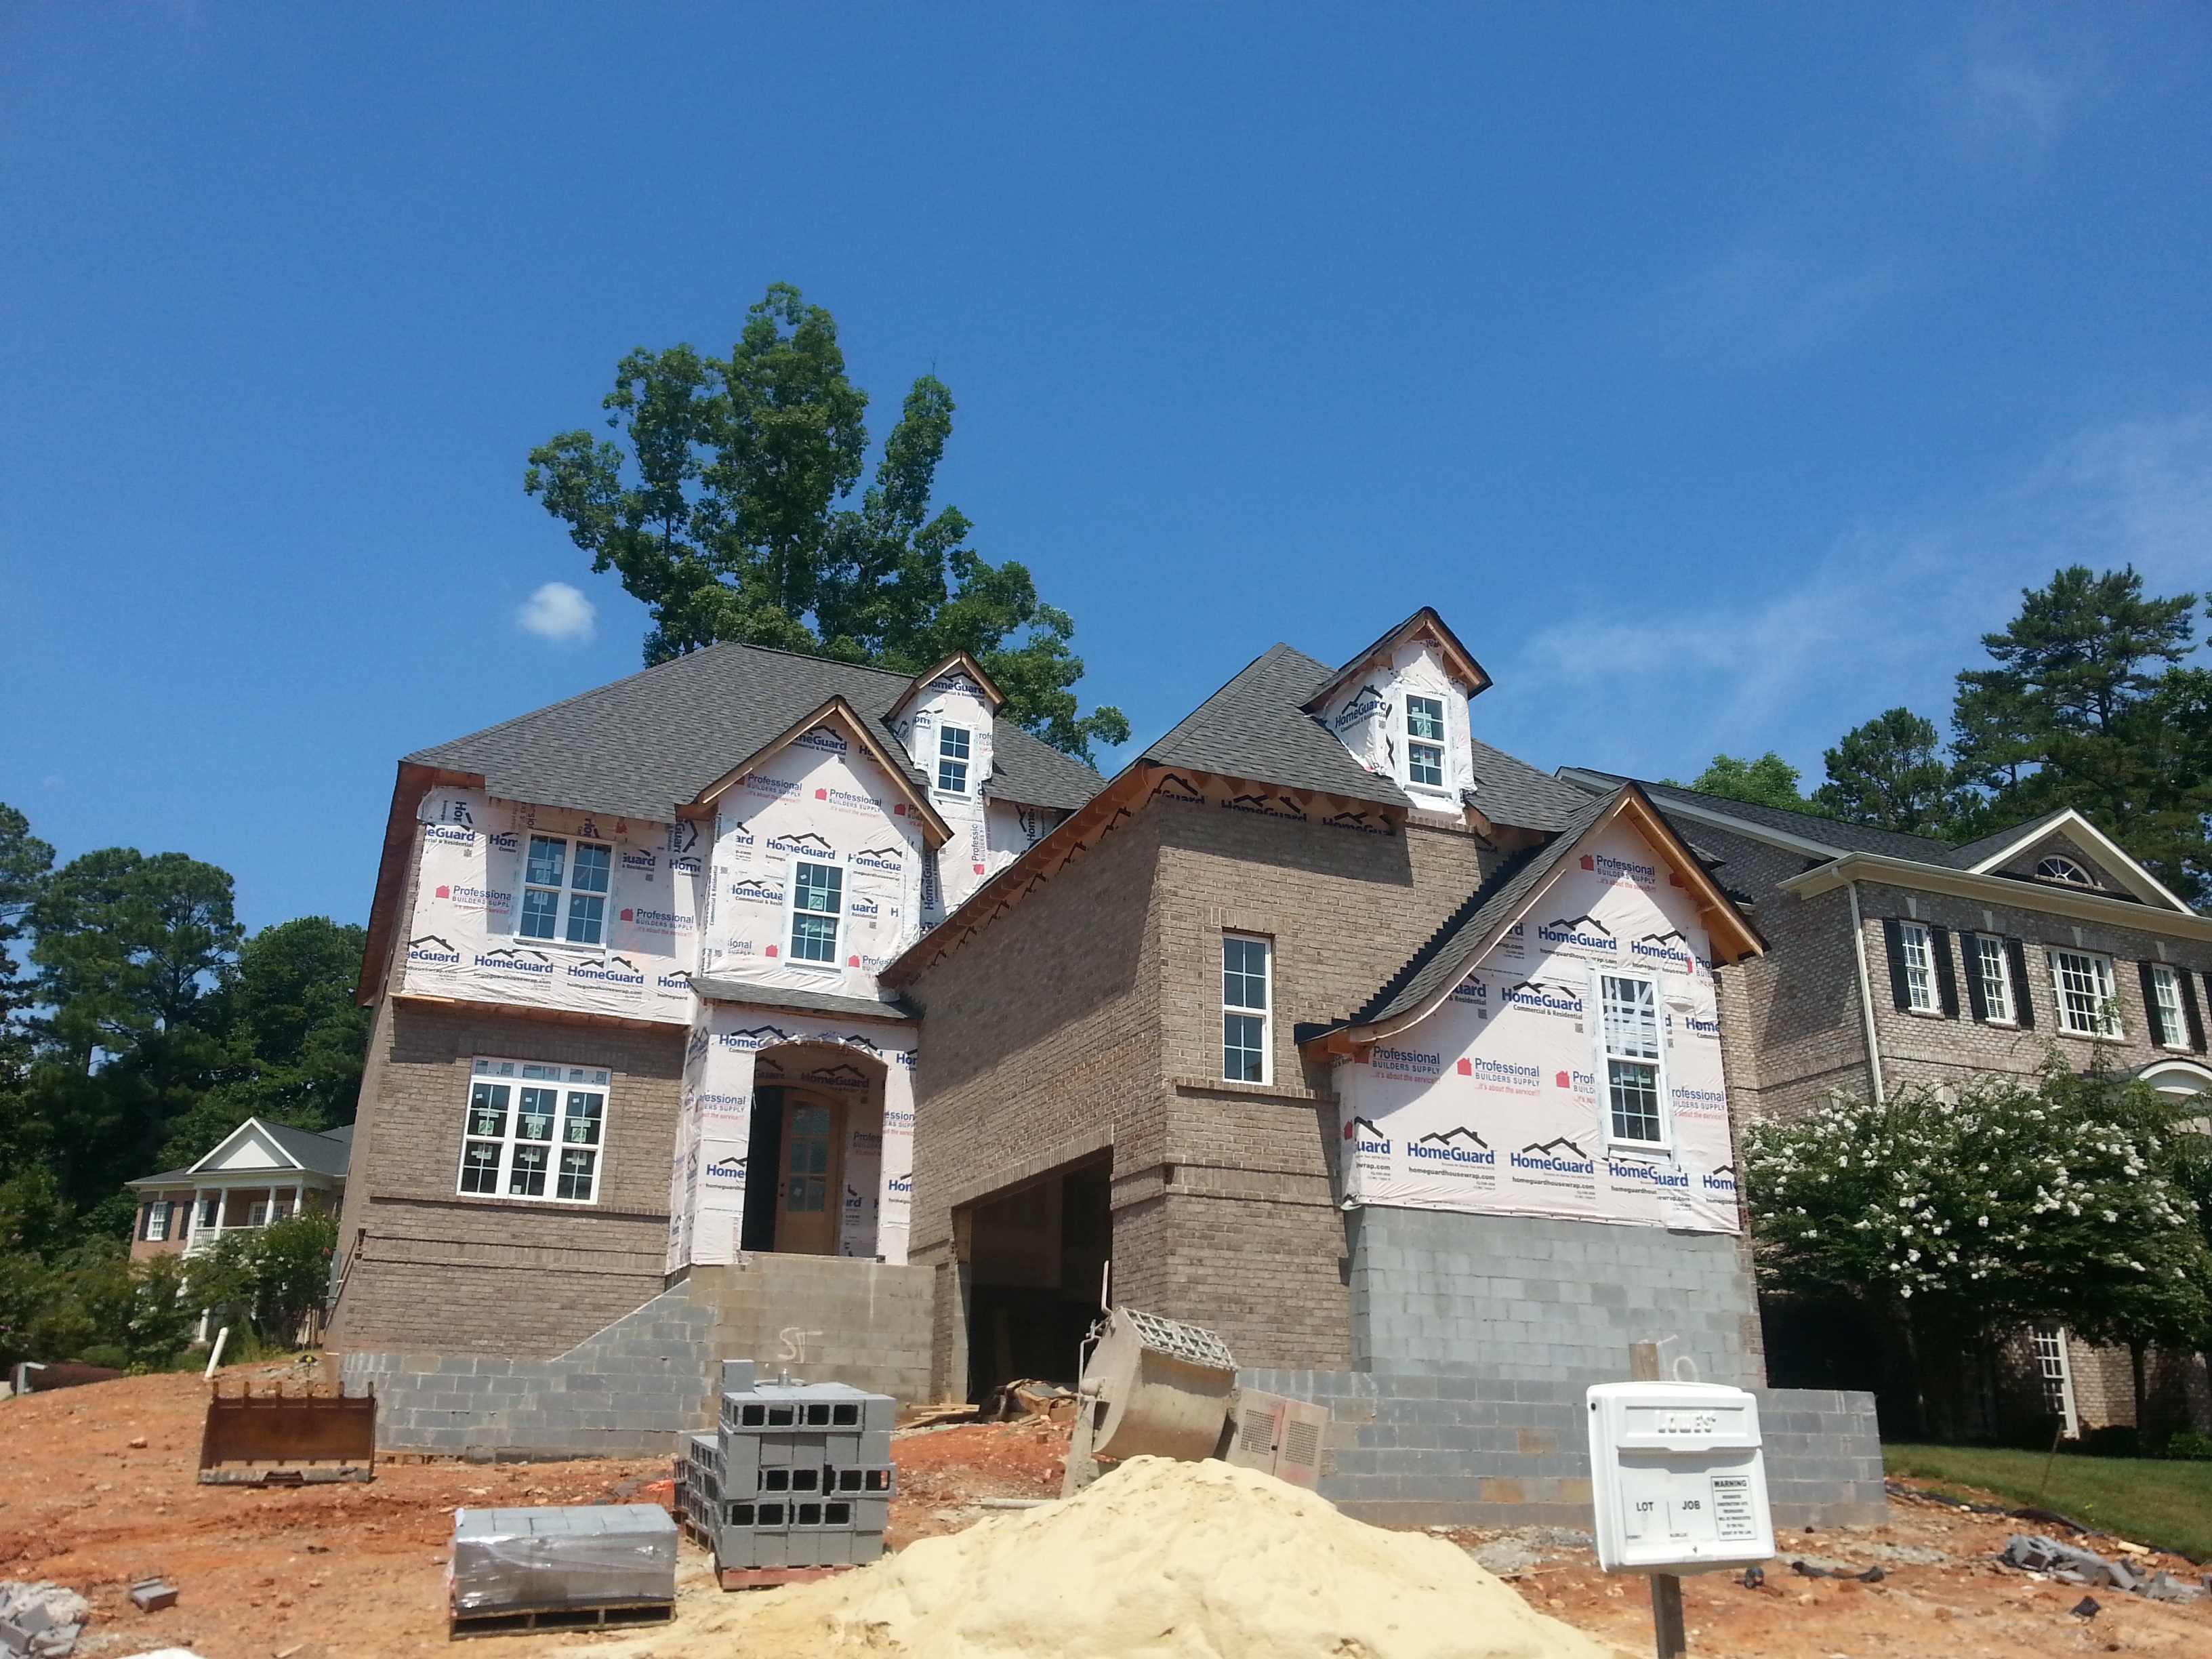
villa, house, town, roof, building, home, village, suburb, construction, cottage, facade, property, farmhouse, build, estate, neighbourhood, rural area, residential area